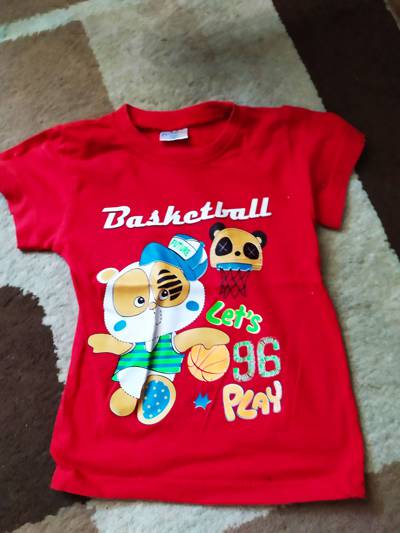
Waste category: clothes